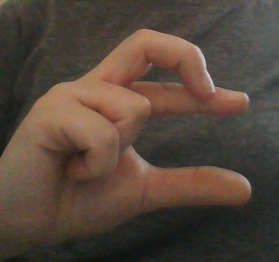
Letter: thal